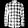
Label: Shirt